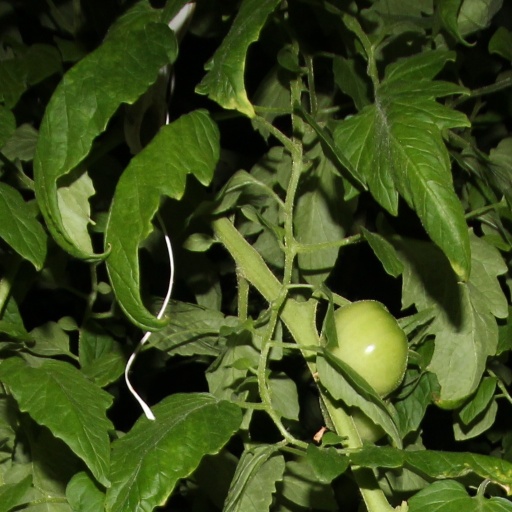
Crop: tomato